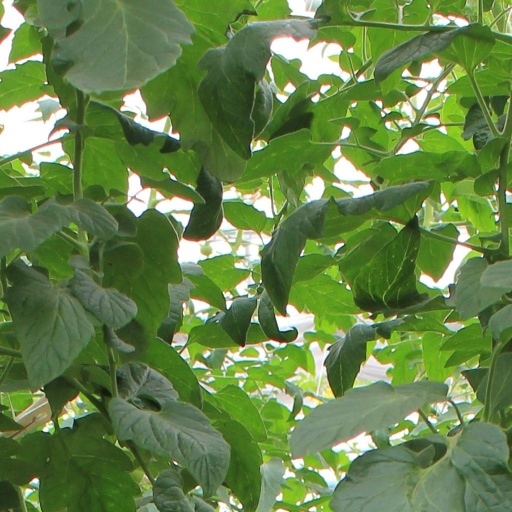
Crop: tomato